Sion Russell Jones

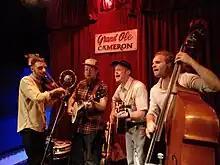
Taff Rapid Stringband in Toronto, Canada, Sion is 3rd from the left.

As part of the Bluegrass music band named , Sion Russell Jones plays gigs in Cardiff, Wales, and he was on an international tour during the Autumn of 2023. The band started in Raleigh, North Carolina for the International Bluegrass Music Association festival and then toured cities in Ontario, Canada. Returning in 2025 for the Folk Alliance International festival and other shows.